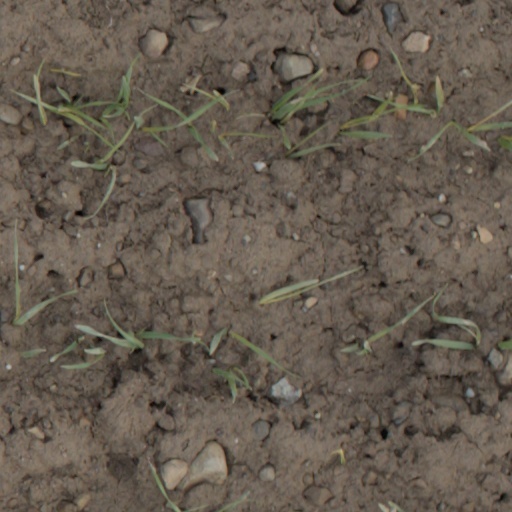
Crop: wheat